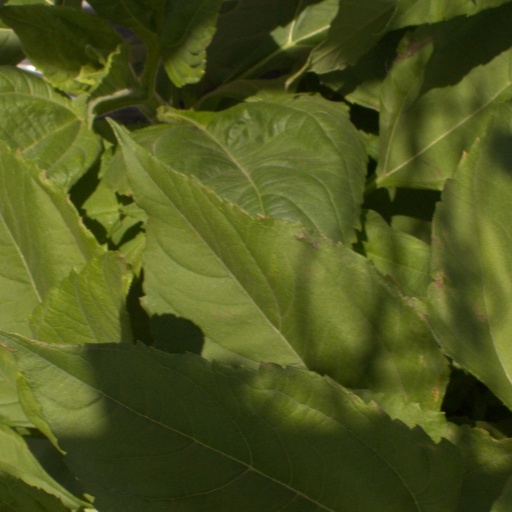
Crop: Jerusalem artichoke